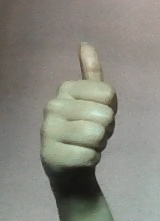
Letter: aleff